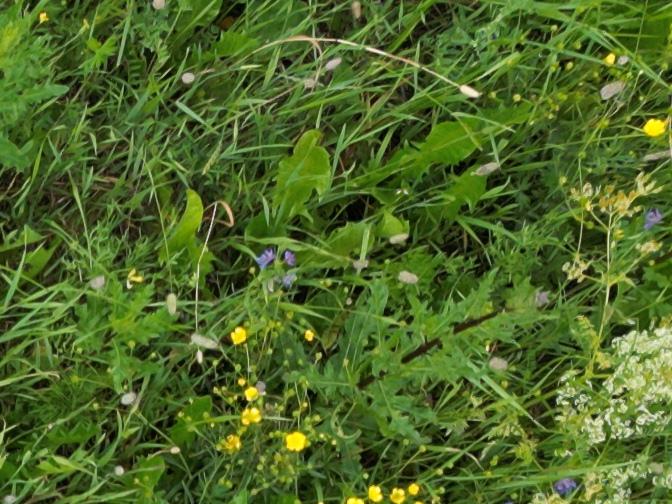
Flowers visible:  daisy flowers, yarrow flowers, yarrow flowers, yarrow flowers